Sanctuary of Santa Maria della Rotonda

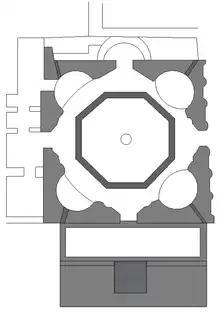
The floor plan of the Rotonda sanctuary

The aquarian fistulas in question, according to Lugli's reconstruction, belonged to the rainwater drainage system of the present sanctuary -at the time almost certainly a nymphaeum rather than a temple as proposed by some archaeologists- and were connected to some thermal rooms located under the present-day Palazzo Camerale and Palazzo Savelli, which in turn were connected in the Severan age with the imposing Baths of Caracalla, the ruins of which still stand near the Albano train station.